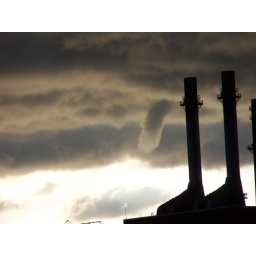
Funnel cloud over lake Erie, Dunkirk NY.